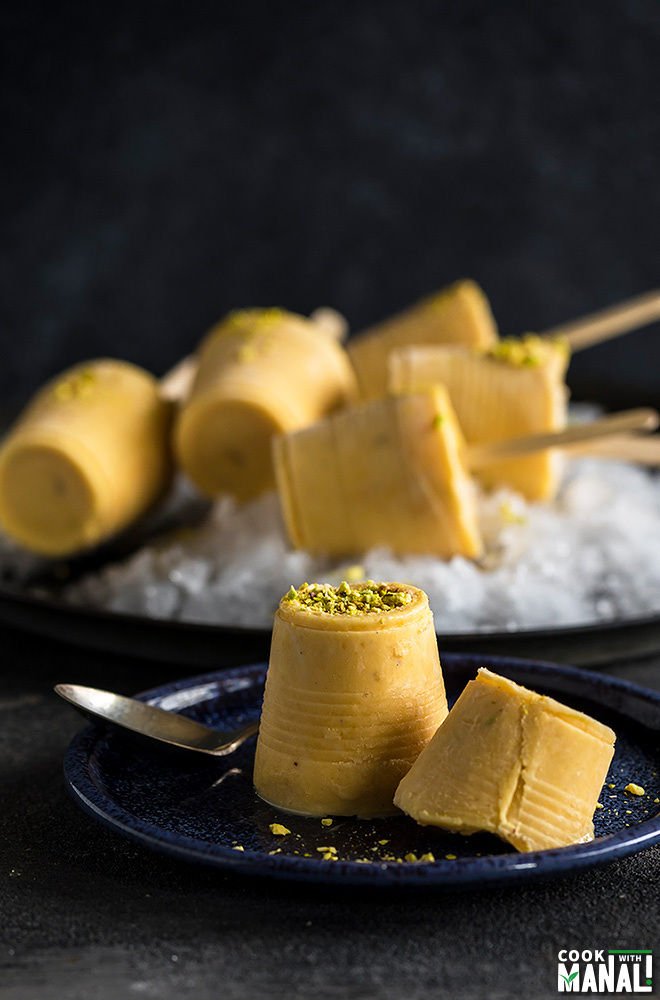
Dish: kulfi